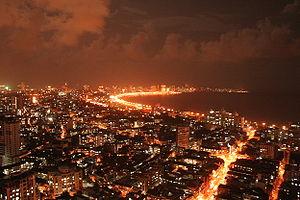
Bombay ou Mumbai est la capitale de l'État indien du Maharashtra. La métropole compte 12 478 447 habitants en 2011. Ville d'Inde la plus peuplée, elle forme avec ses villes satellites de Navi Mumbai, Bhiwandi, Kalyan, Ulhasnagar et Thane, une agglomération de 18 414 288 habitants, soit la cinquième plus peuplée au monde.
La liste des villes d'Inde donne un aperçu de l'évolution de la population des grandes villes de l'Inde pour celles qui dépassent 200 000 habitants en 2011.